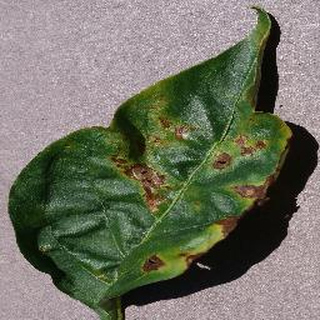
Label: bell_pepper_bacterial_spot